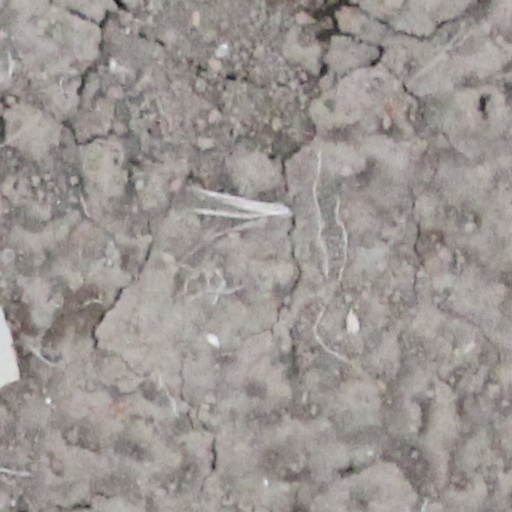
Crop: wheat